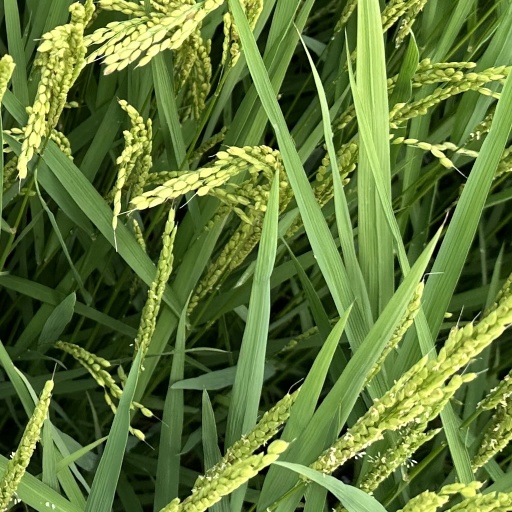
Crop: rice